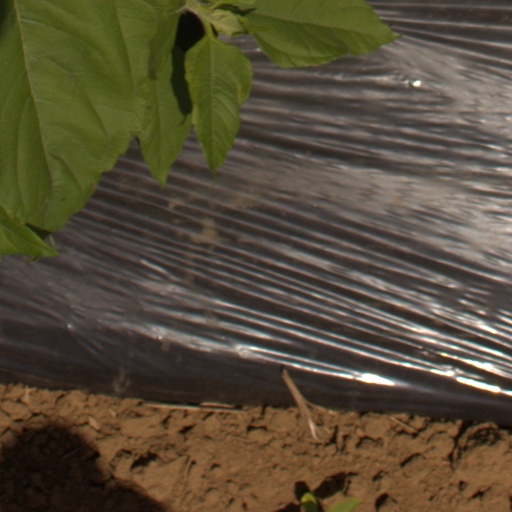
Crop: Jerusalem artichoke